Edward William Carlson

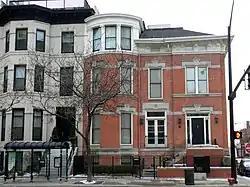
Swedish Club of Chicago

In 1915 Carlson again exhibited some of his portraits at the Swedish Club of Chicago. "Among the miniature portraits there are six by Edward Carlson of Chicago, which are the pride of the exhibit."